Medway

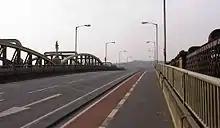
The A2 crossing the Medway at Rochester on the site of the Roman crossings, the medieval crossing was to the south

After World War II, the Medway conurbation expanded to the south as areas including Walderslade, Lordswood, Hempstead and Wigmore were developed, aided by the construction of the M2 motorway in the 1960s.